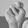
ASL letter: N